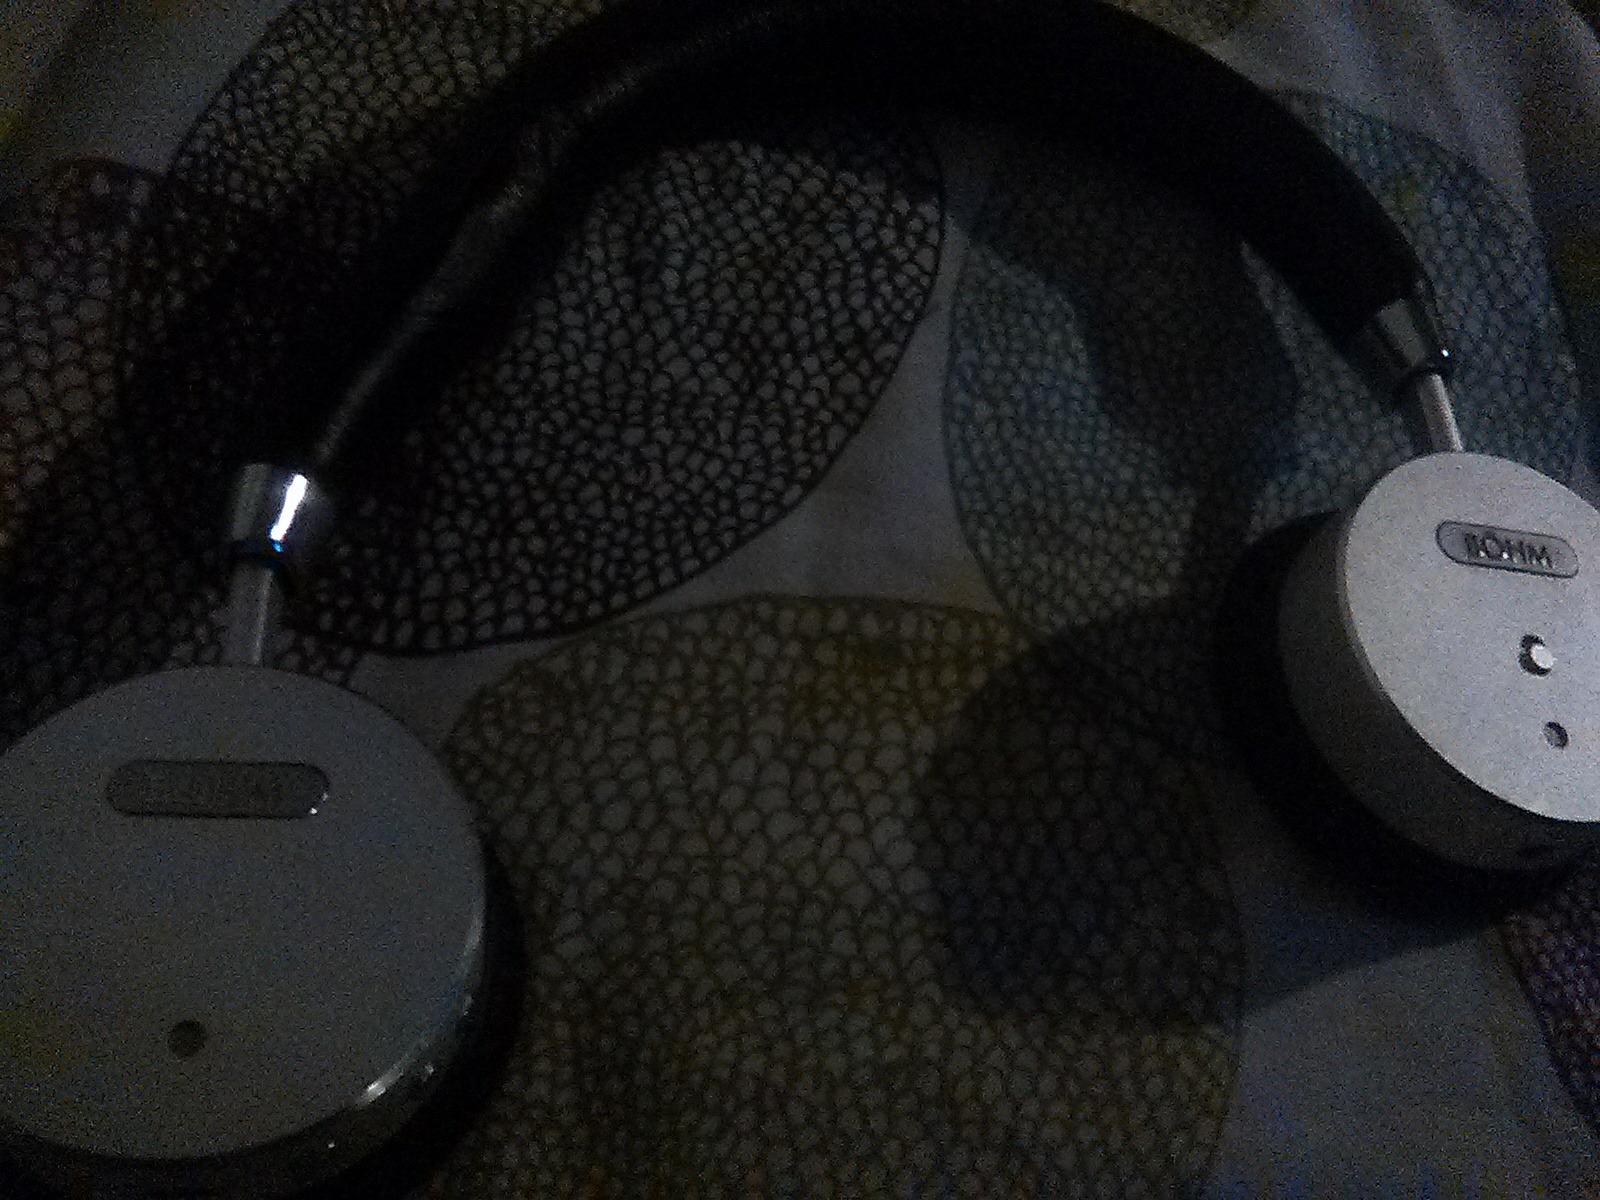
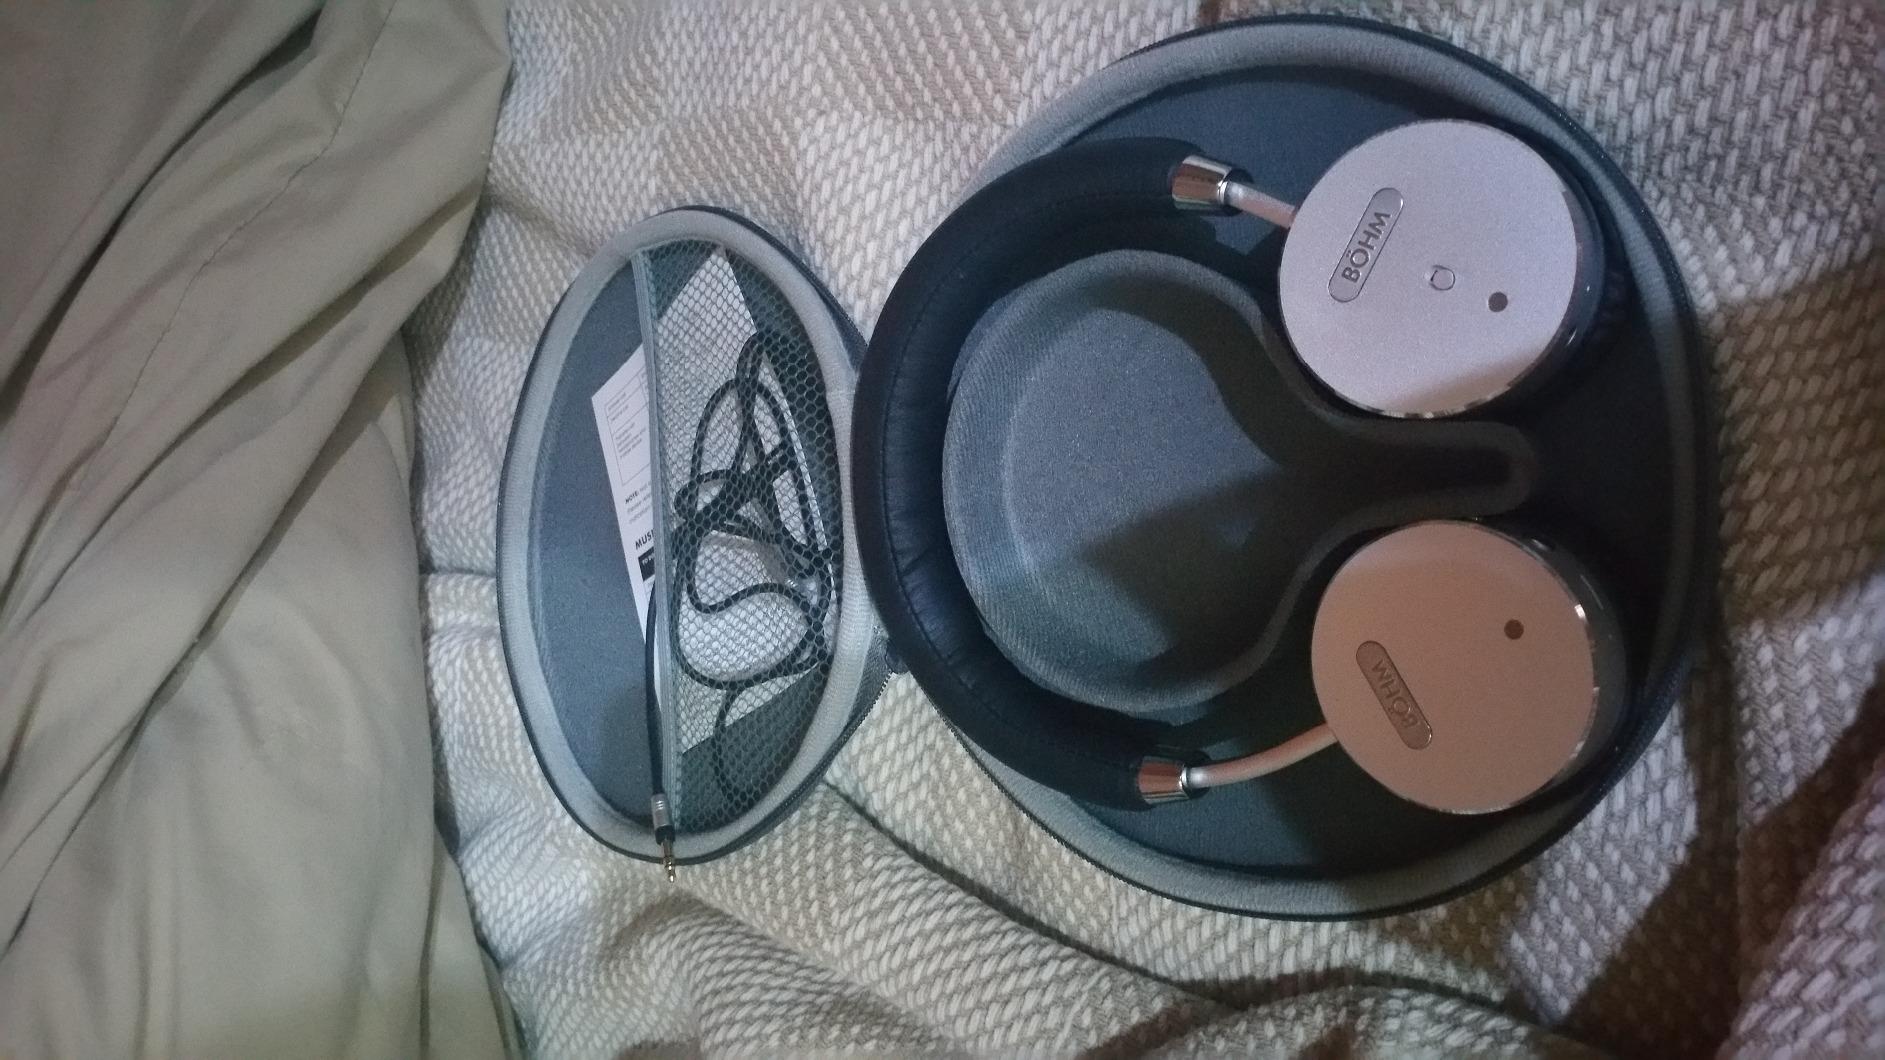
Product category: headphones
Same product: yes